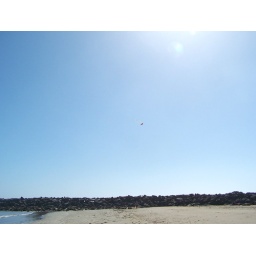
kite over the rocks next to the ocean